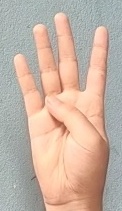
ASL sign: 4